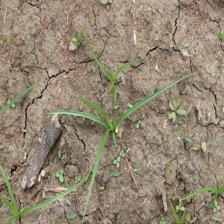
Label: Grass